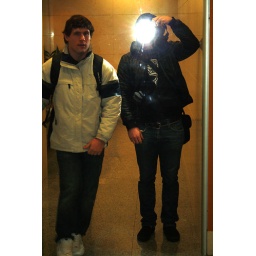
a quick mirror shot coming out of the bathroom in a mall in beijing...ha, totally not vain...